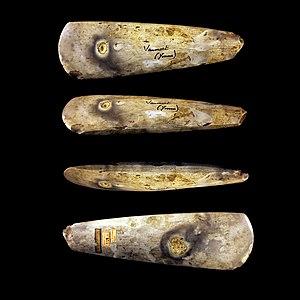
Vaumort est une commune française située dans le département de l'Yonne en région Bourgogne-Franche-Comté.